Mogali Rekulu

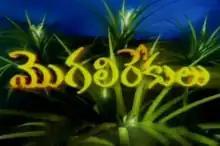
Title Card

Mogali Rekulu (Telugu: మొగలి రేకులు) was an Indian Telugu-language drama television series which originally premiered on 18 February 2008 on Gemini TV and ran until 24 May 2013. It was directed by Manjula Naidu and written by Bindu Naidu. It is one of the longest-running Telugu series. The show starred Sagar, Sheela, Likhitha Kamini, Indraneel and Medha in the lead roles. This is a revenge plot Season 1 focus on Dharma, the eldest of five orphans, looks after the younger ones, Satya, Daya, Santhi and Keerthana, who also want to avenge their parents' death. The story has a lot of twists, drama and touches upon social responsibilities too. Season 2 focuses on their children Mahidhar Naidu/Munna, Devi, Durga, Pallavi, Eshwar and Sindhu.